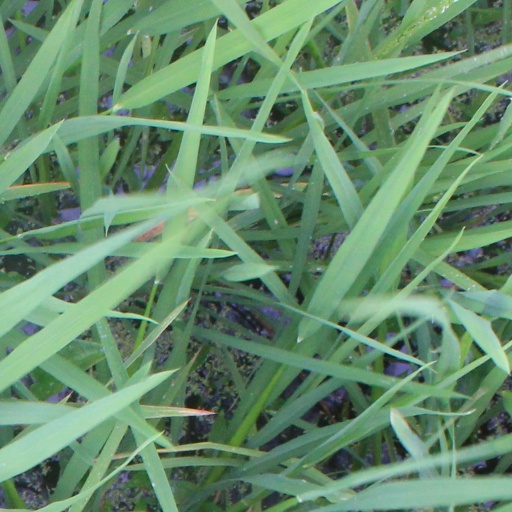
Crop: rice